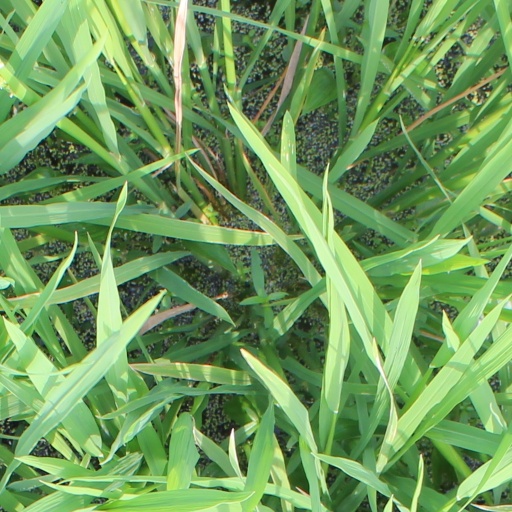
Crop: rice